Sørdomen

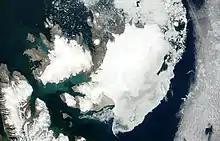
Terra MODIS satellite image of Nordaustlandet, Svalbard

Sørdomen (The Southern Dome) is an ice dome of Austfonna at Nordaustlandet, Svalbard. The glacier cap of Austfonna has two significant ice domes, Sørdomen and Norddomen further north. The part of Austfonna west of Sørdomen is called Palanderisen.